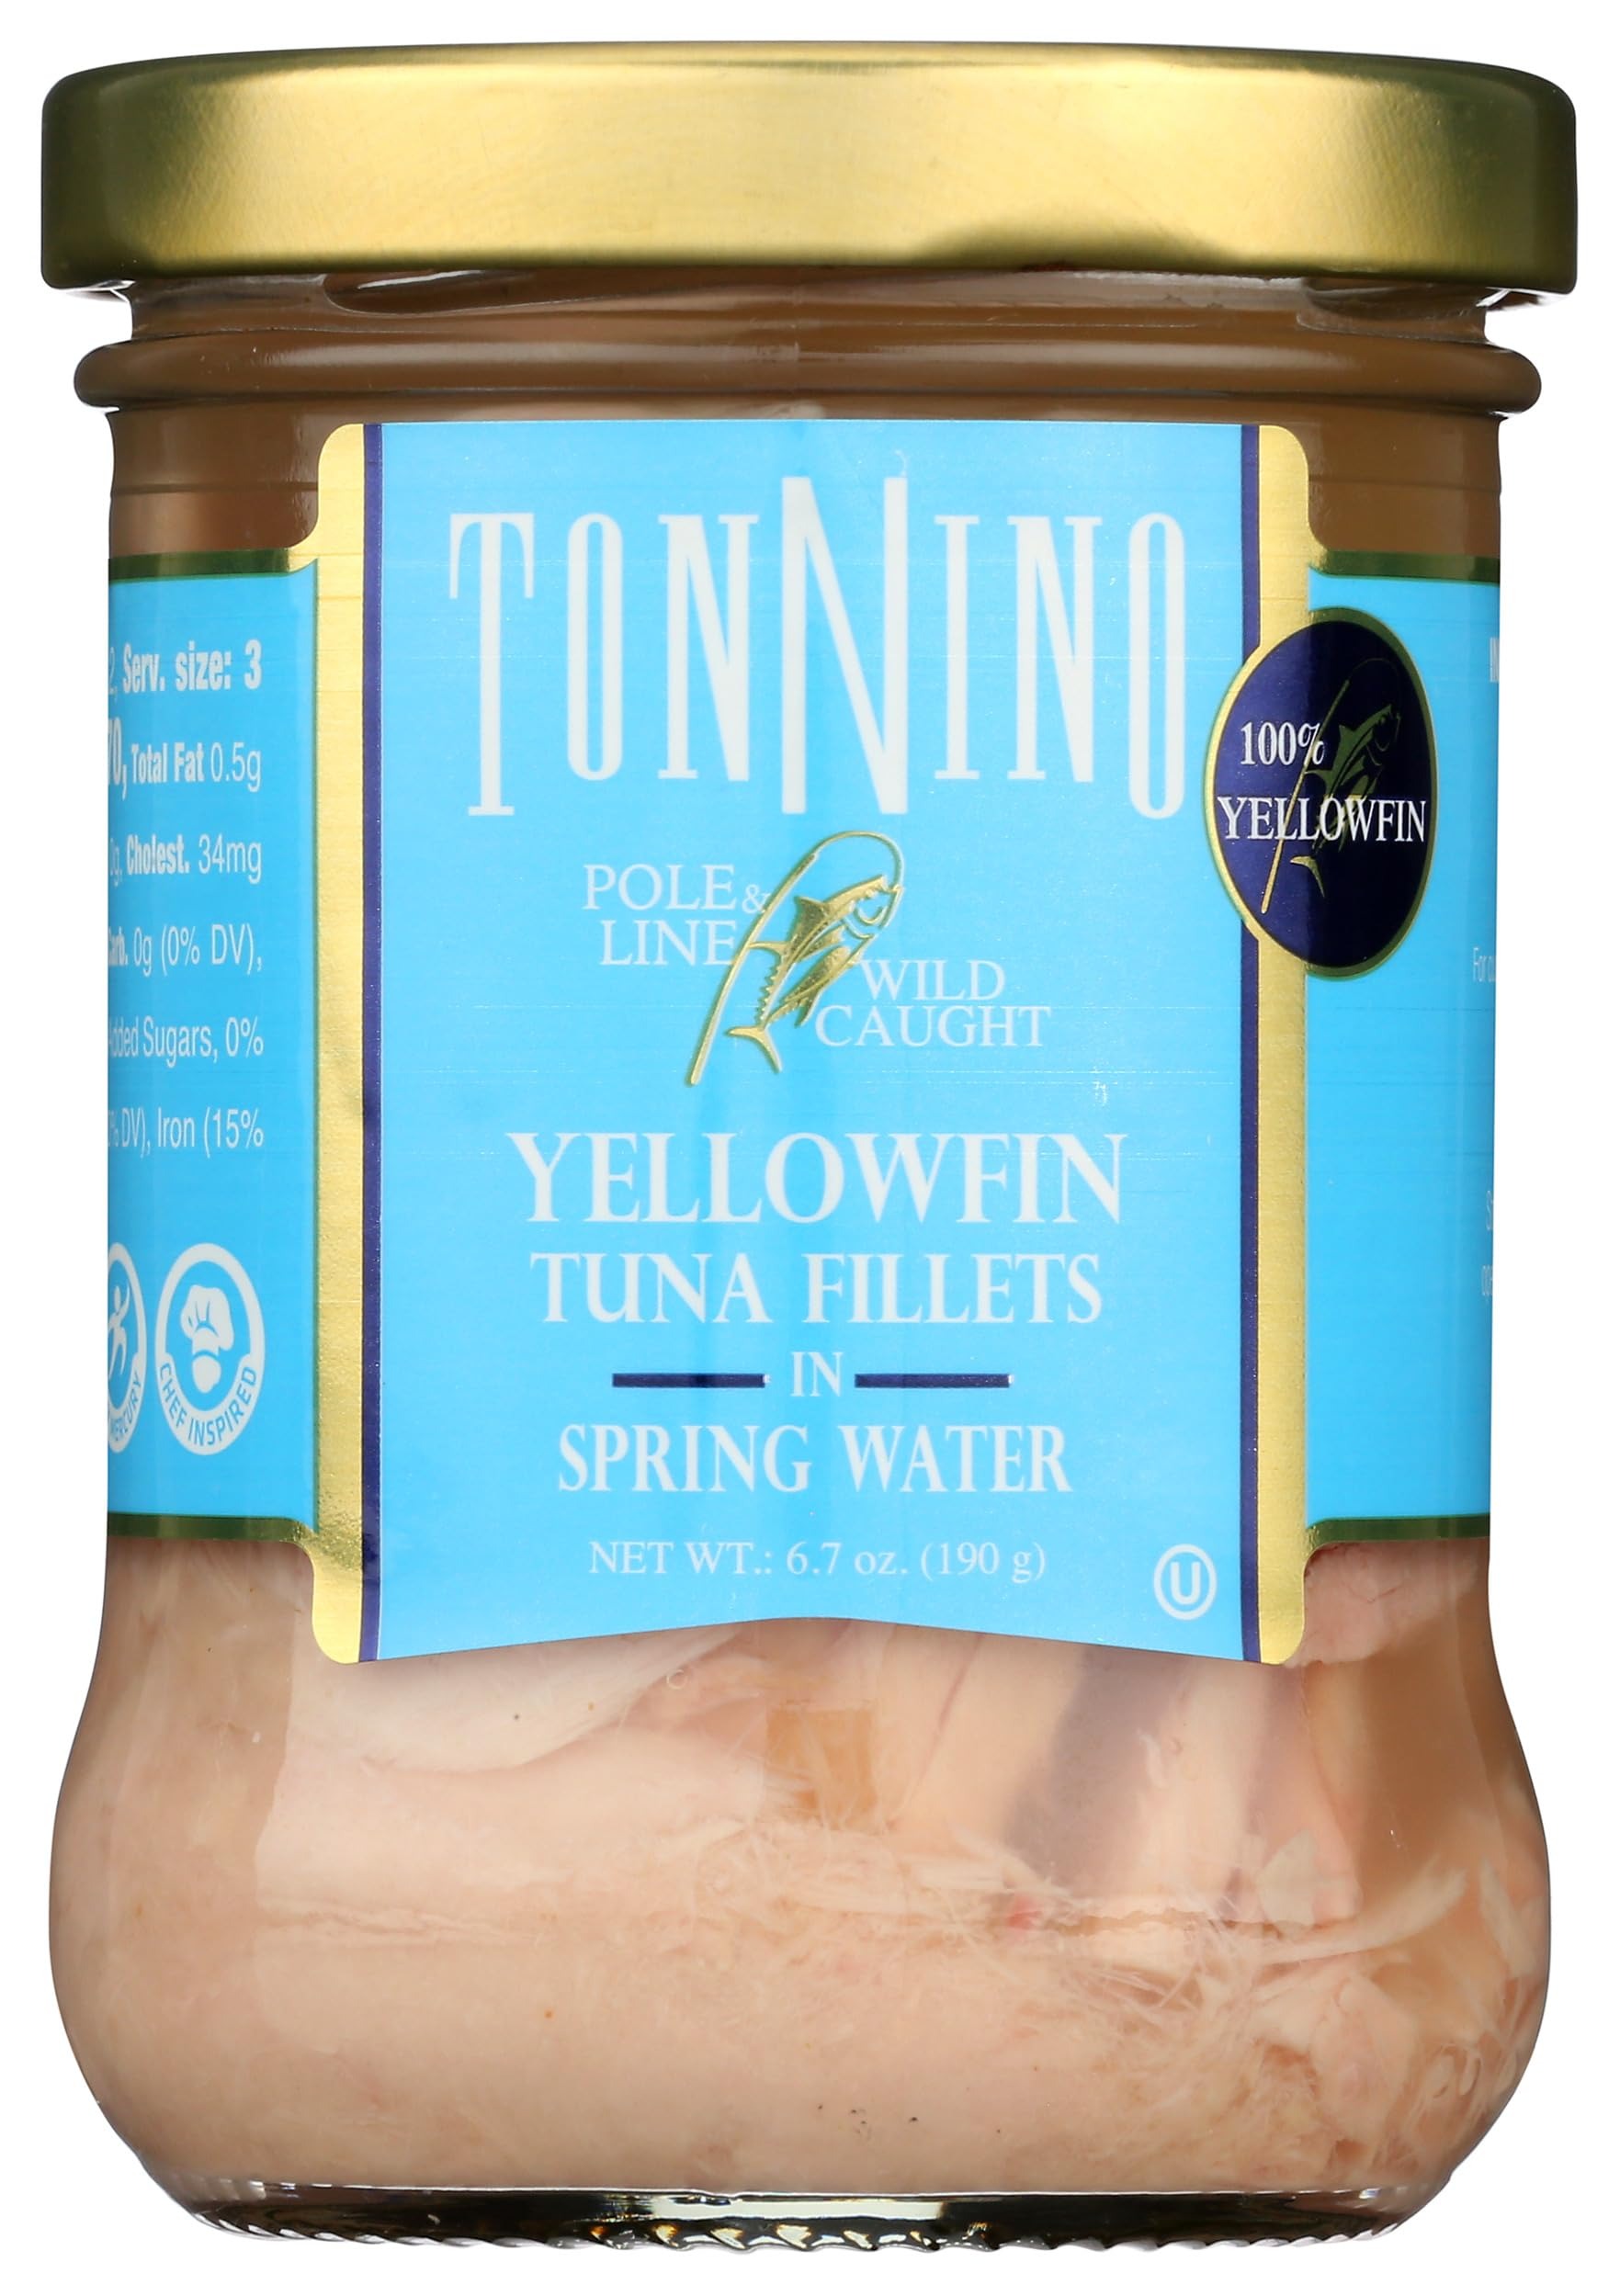
Item Name: Tuna Fish (Pack of 1, Spring Water)
Bullet Point: Tuna Fish
Product Description: Tuna Fish
Value: nan
Unit: None

Price: 13.345